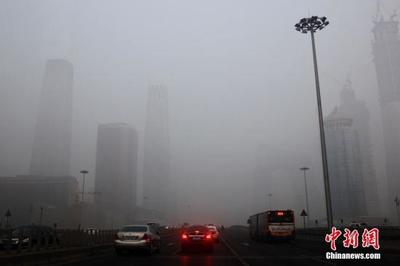
Weather: foggy or hazy